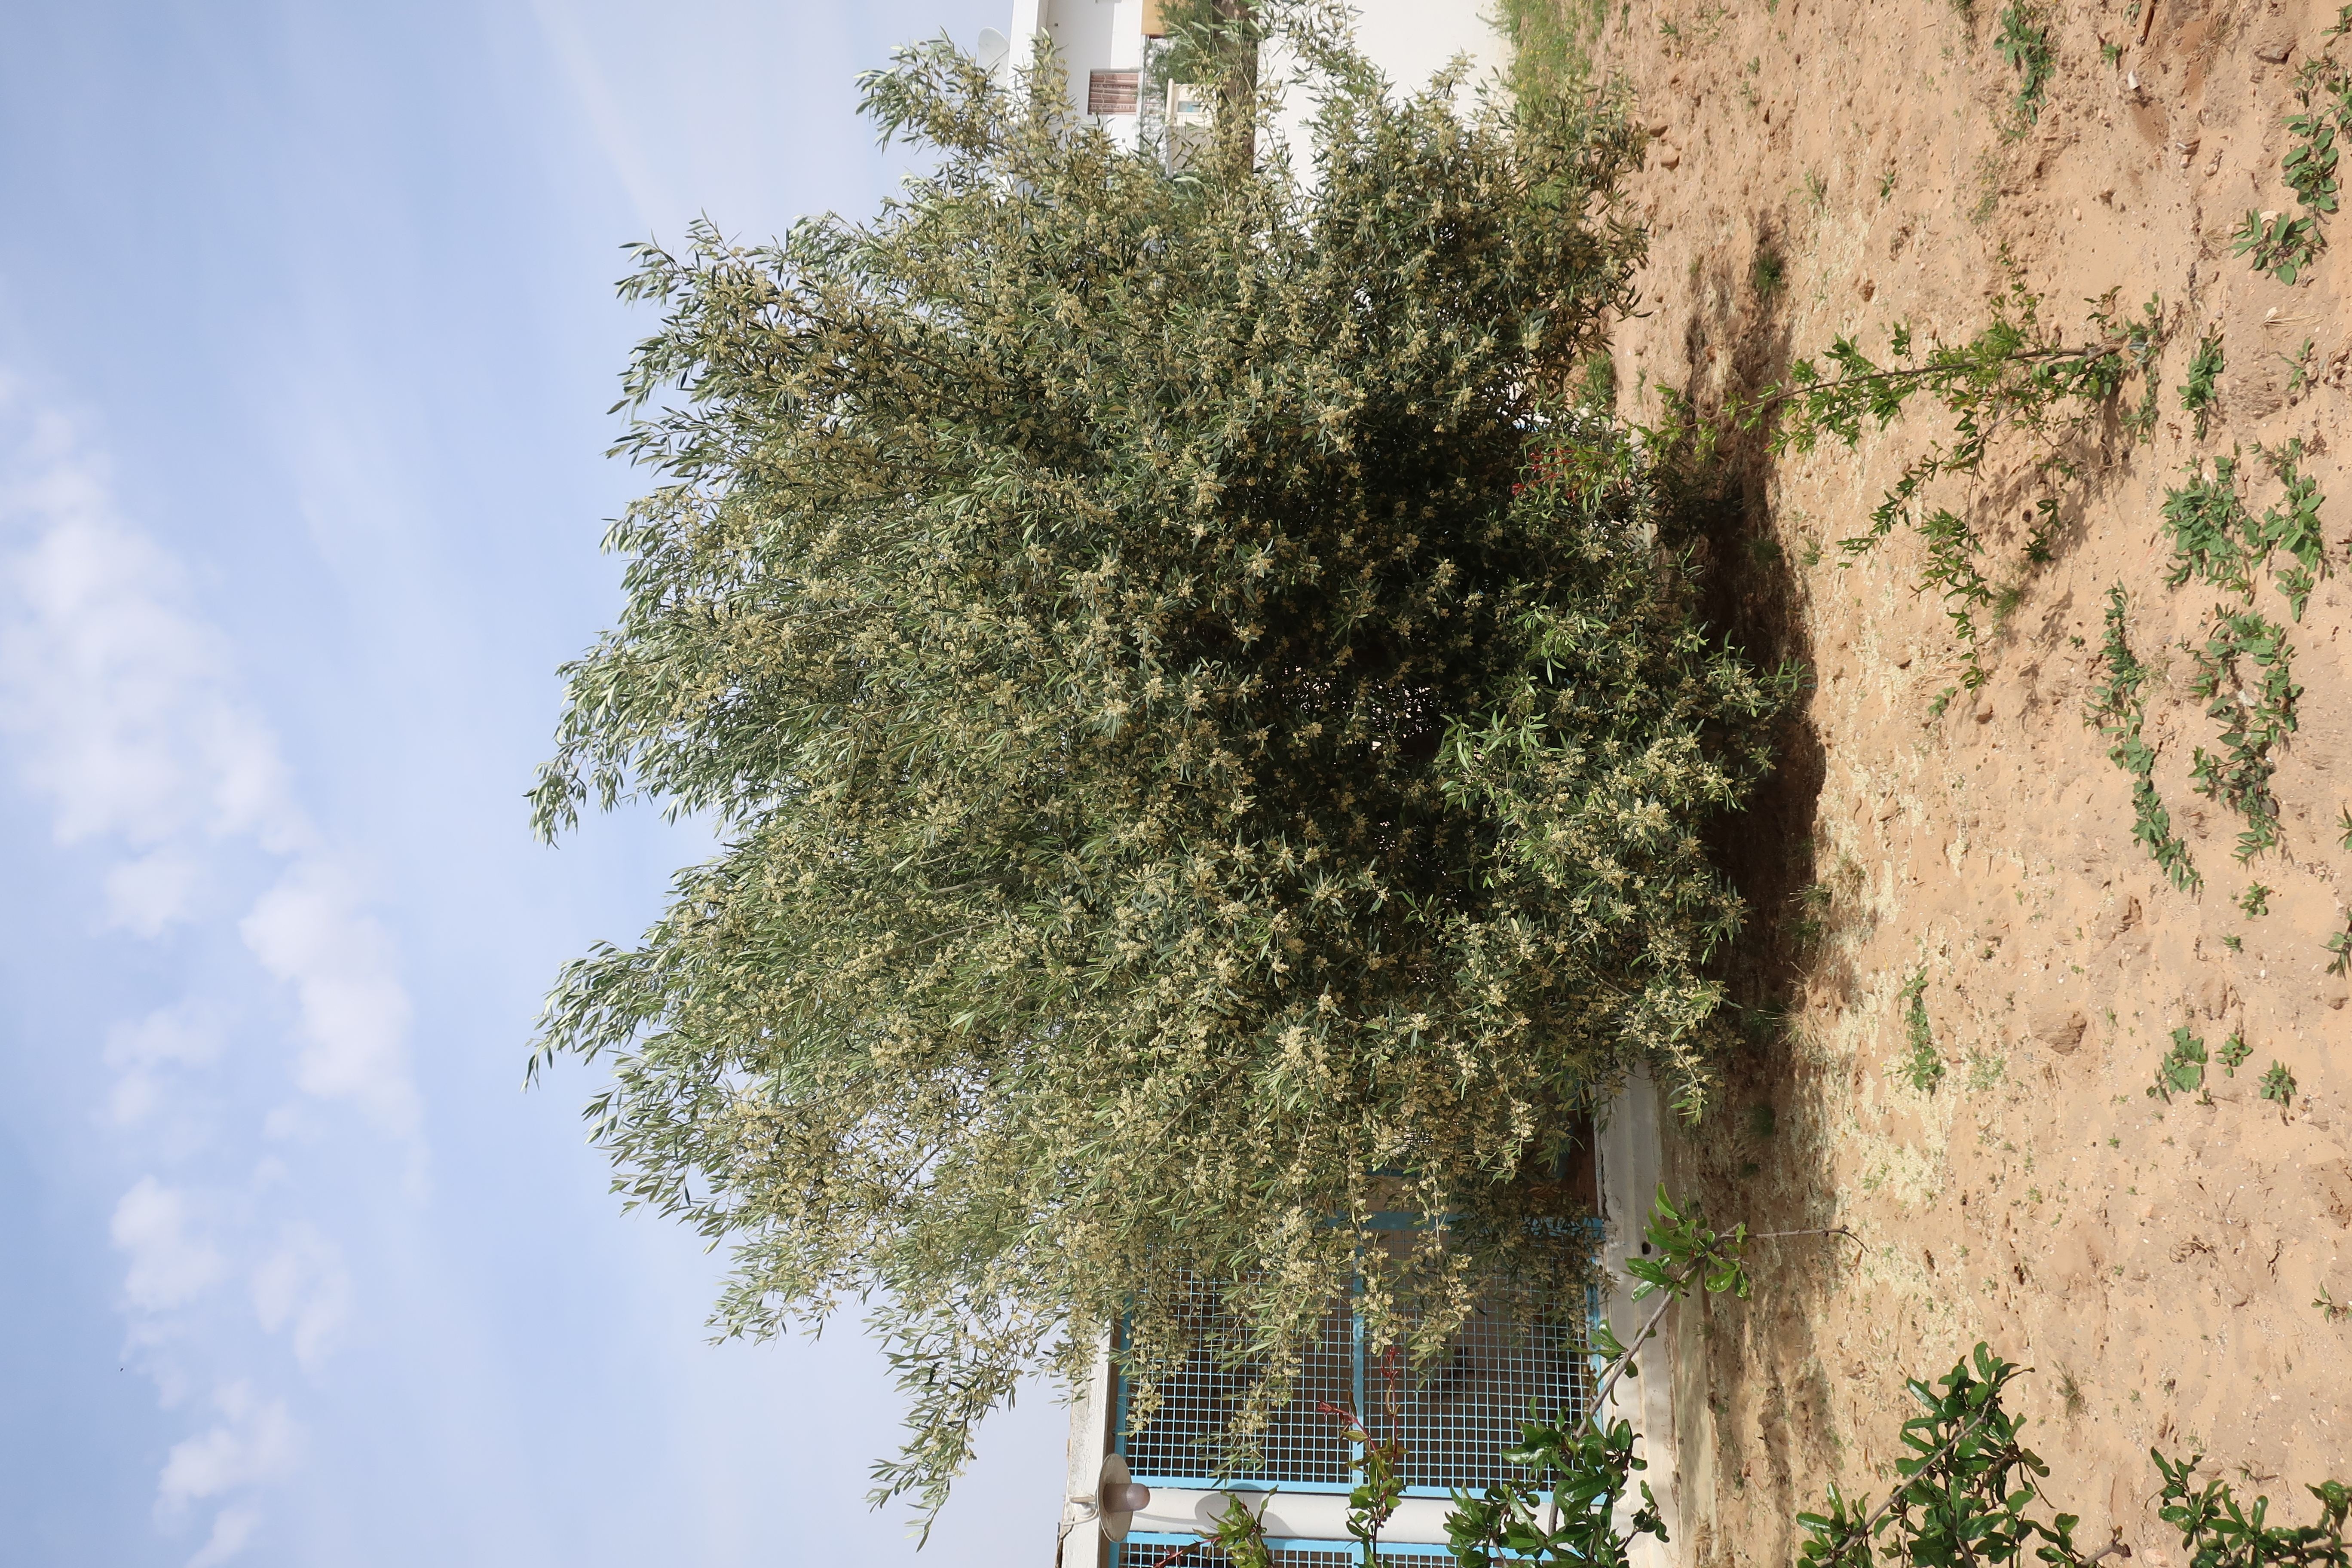
flowers, spring, nature, tree, pink, green, flower, flowering plant, plant, branch, leaf, botany, petal, blossom, perennial plant, vegetation, woody plant, wall, sky, architecture, shrub, house, Canoe birch, birch family, plane